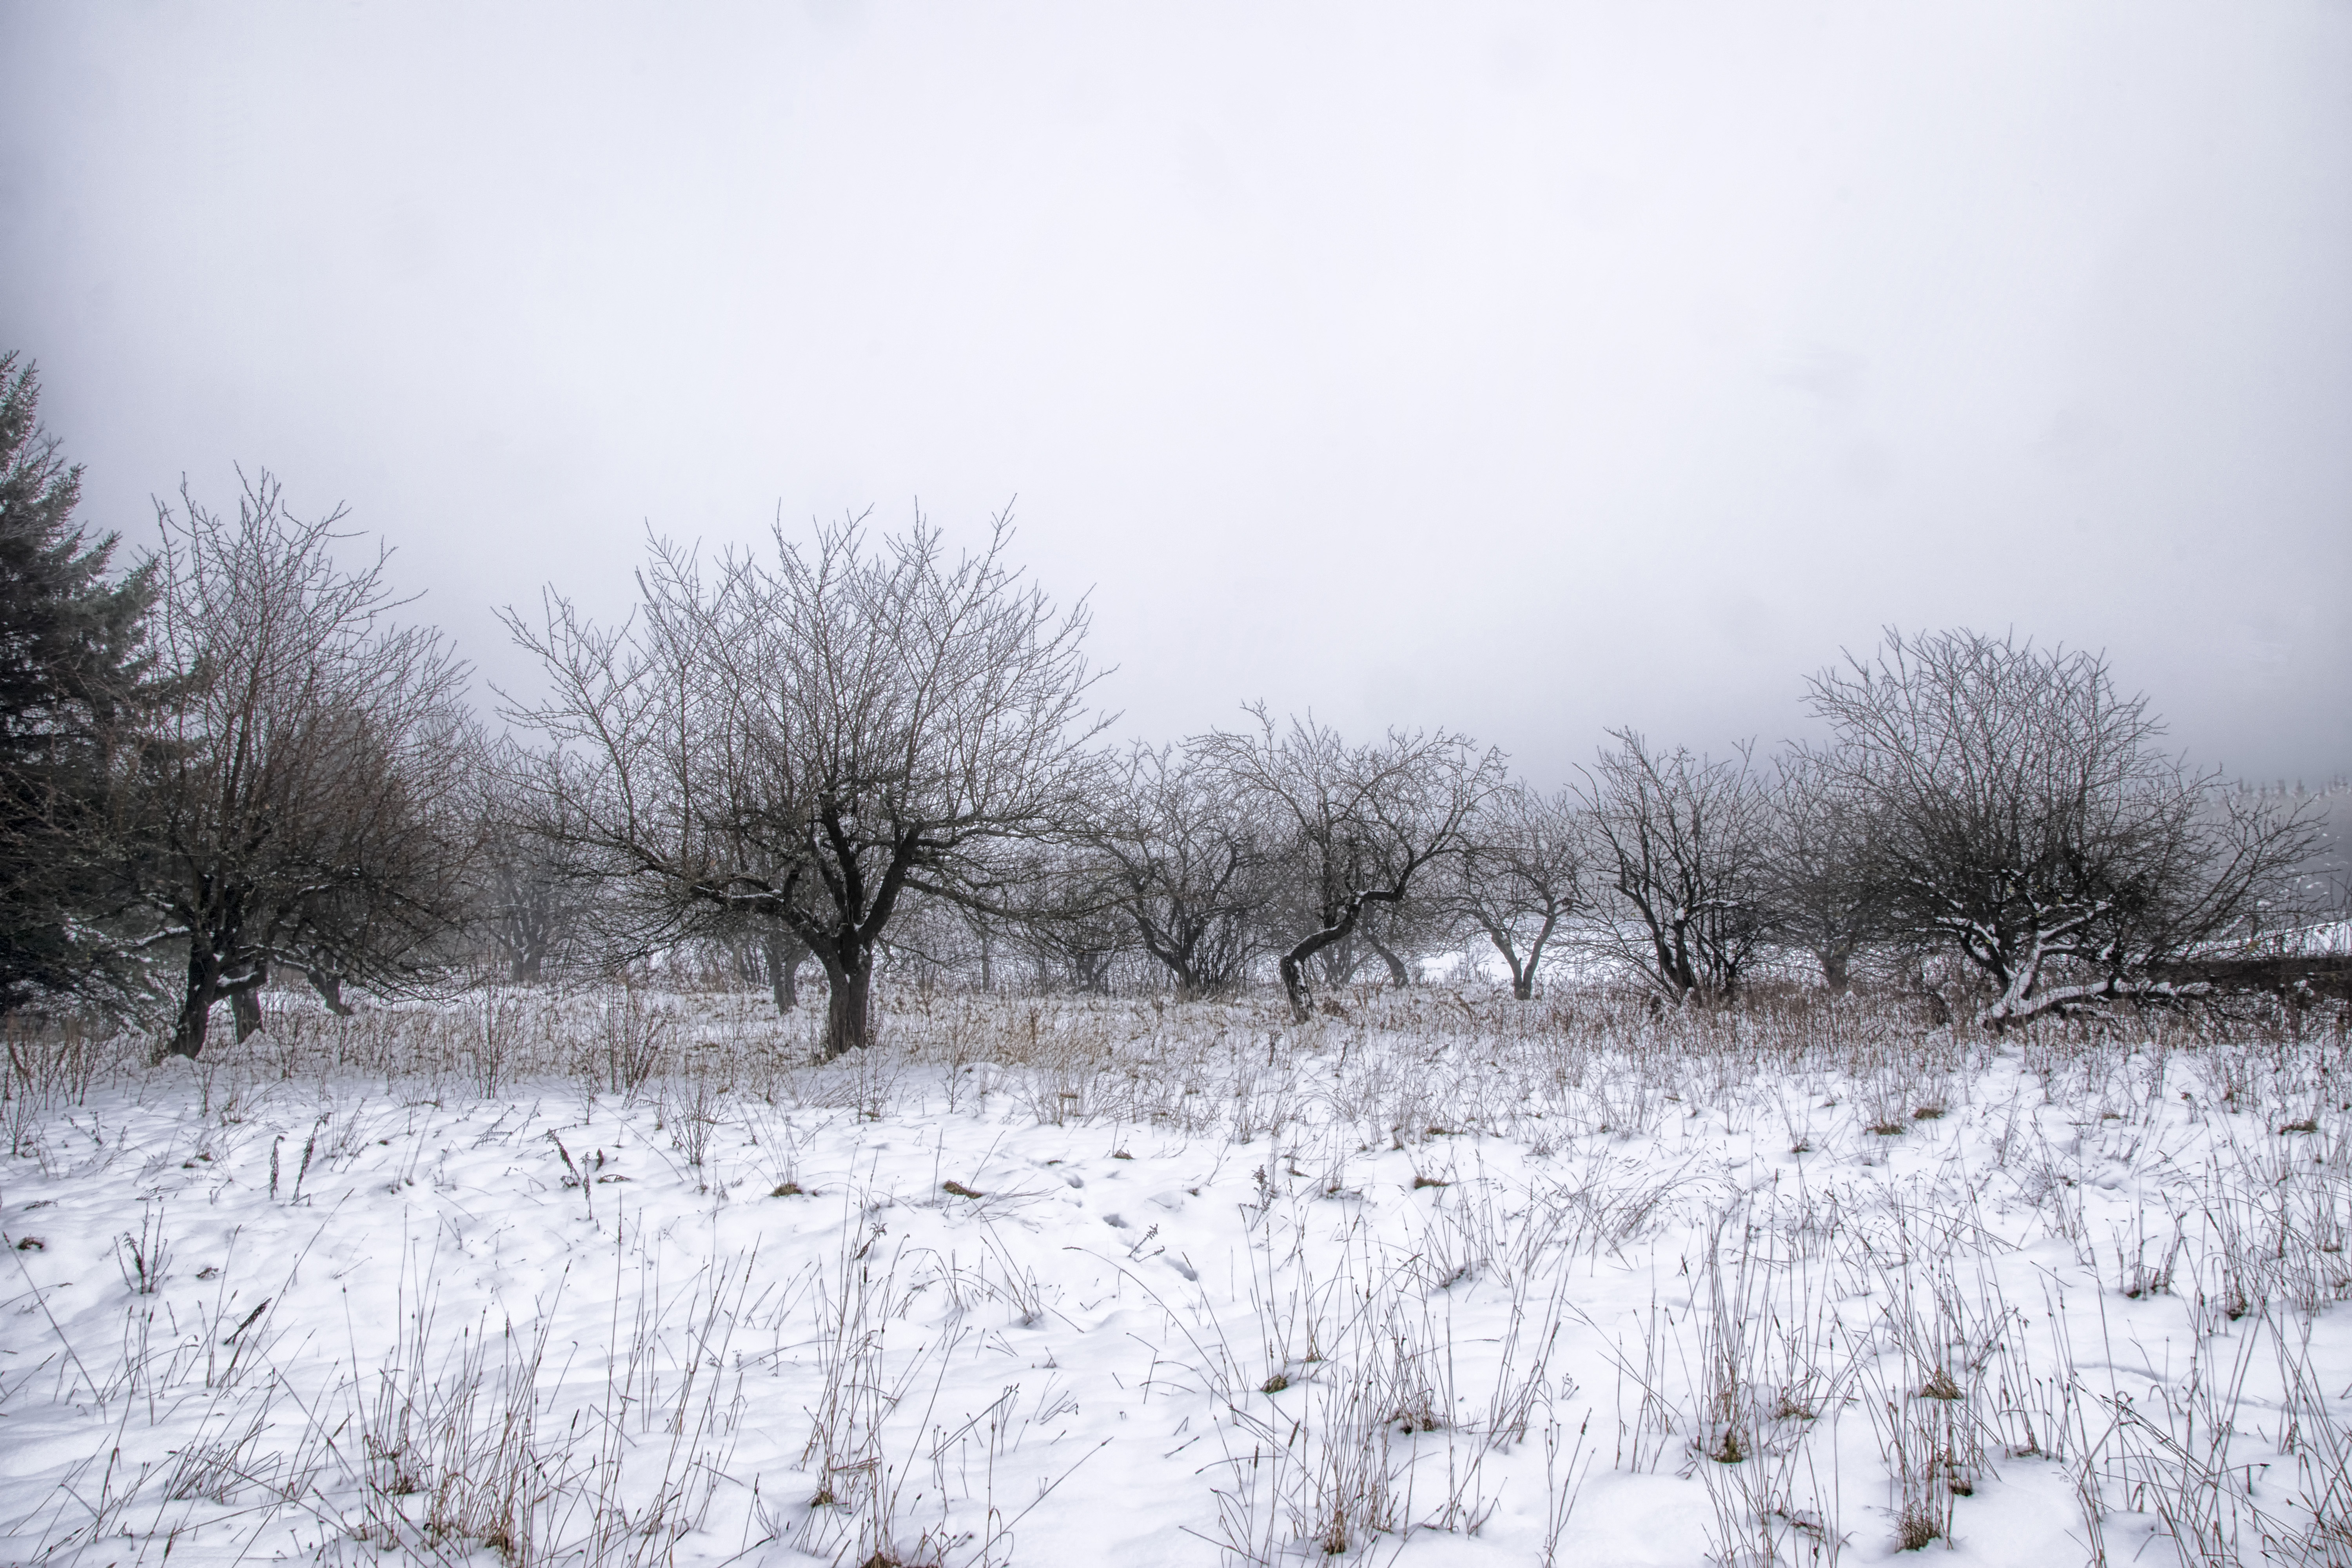
tree, nature, branch, snow, winter, frost, weather, season, canada, blizzard, quebec, sherbrooke, freezing, atmospheric phenomenon